The Southern Theater

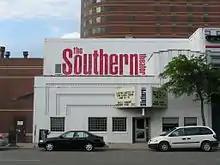
Exterior of The Southern Theater, 2013

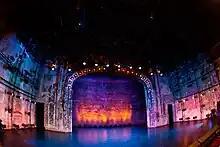
A grand and run-down archway stands before a black performance space. Purple and yellow lights shine on the back wall.

The Southern Theater is located in the Cedar-Riverside neighborhood of Minneapolis, Minnesota. Built in 1910 as a cultural center and legitimate theater for the burgeoning Scandinavian community centered on Cedar Avenue ("Snoose Boulevard"), the Southern has been re-established as a center for contemporary performing arts over the past quarter-century. The Southern Theater is the home of Balls Cabaret, a weekly midnight cabaret entering its twenty-fourth year.